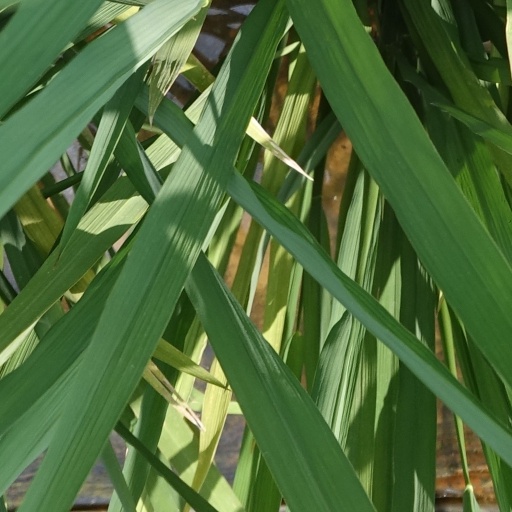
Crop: rice